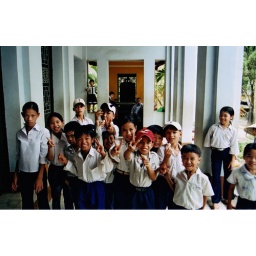
Like the little girl standing in the window frame in the back and the very serious girl on the left. Hue, Vietnam.